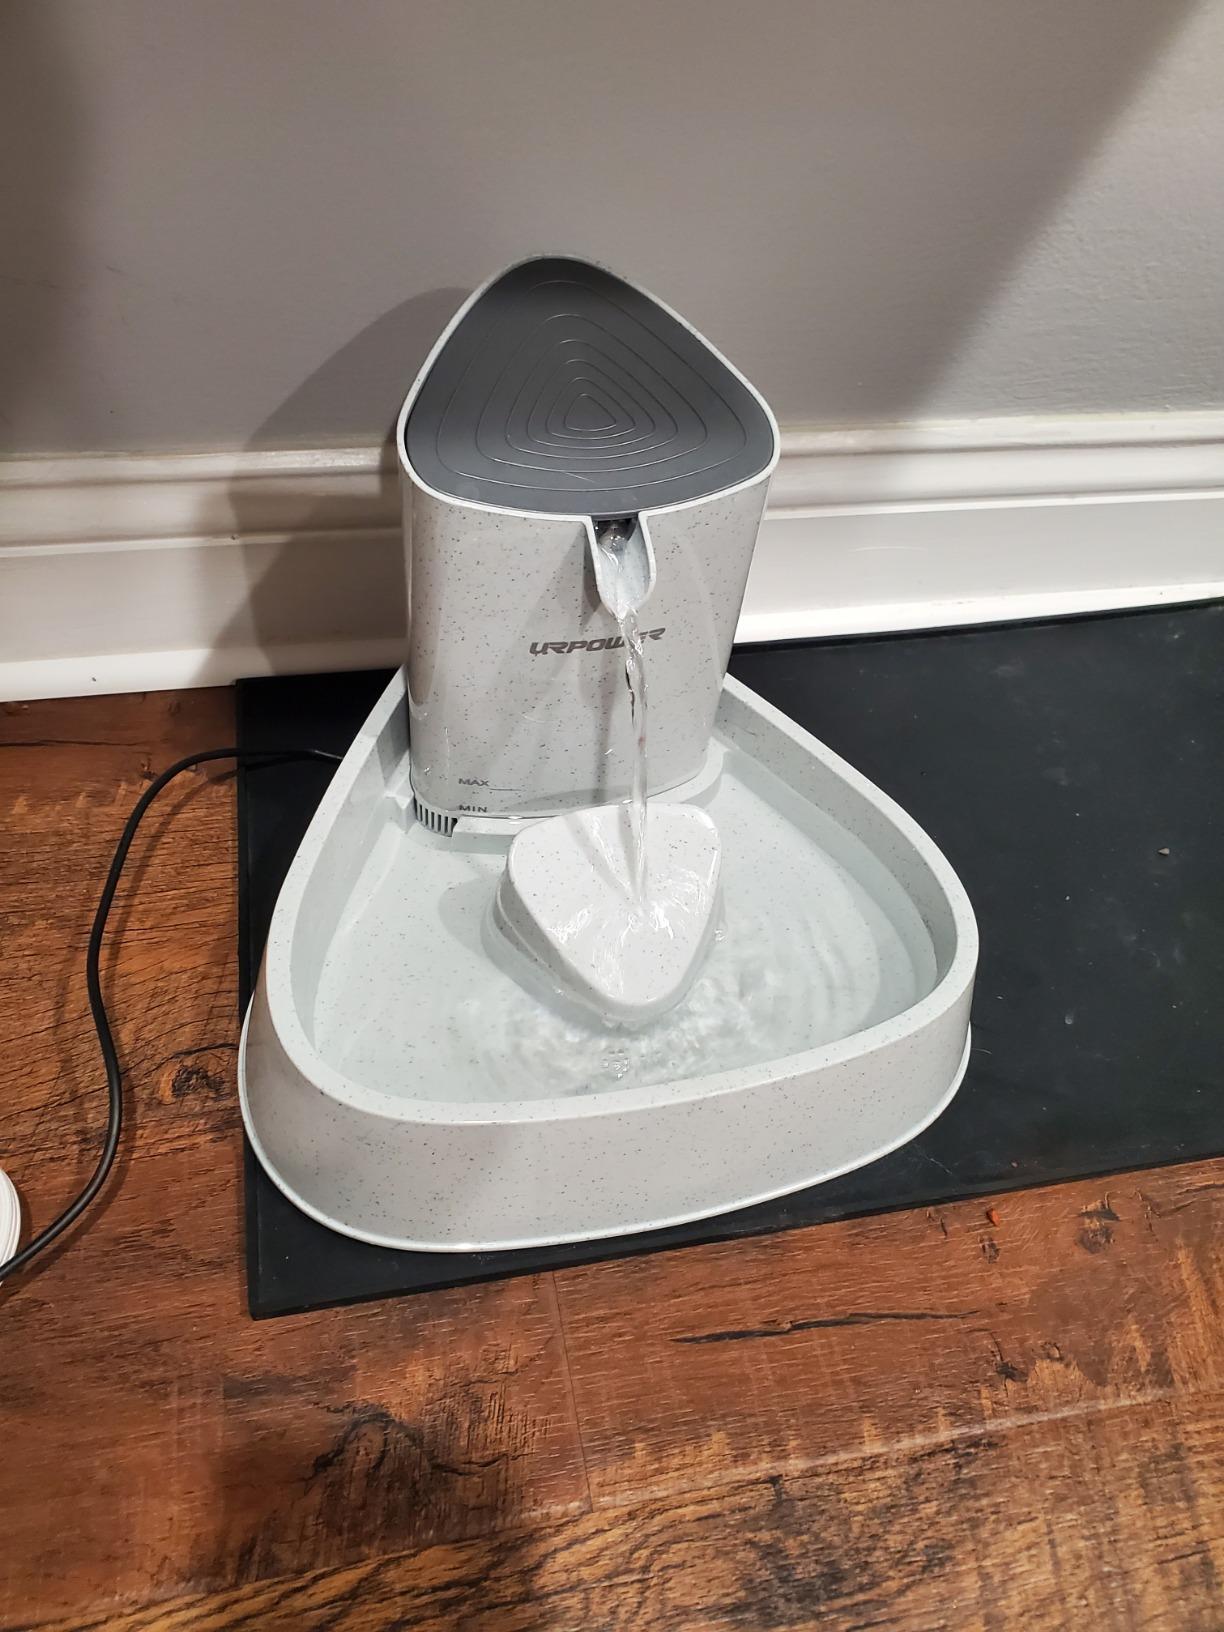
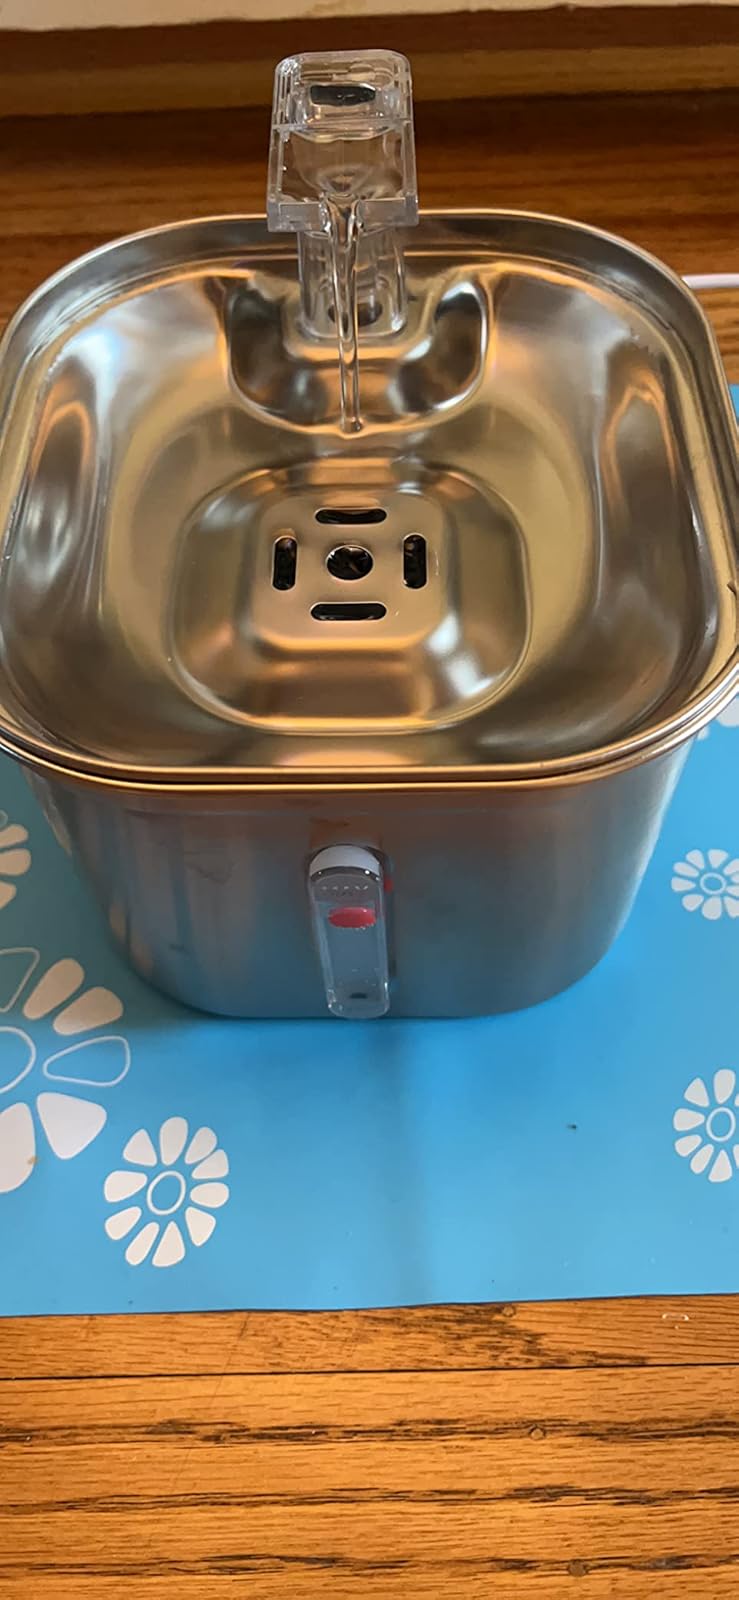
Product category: items_bowl
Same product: no